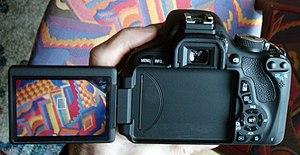
Type de viseur photographique numérique orientable.
En photographie, le viseur est la fenêtre dans laquelle le photographe regarde pour cadrer l'image et, éventuellement, ajuster la mise au point et les paramètres d'exposition. Il est utilisé sur toutes sortes d'appareils photographiques mais peu sur les chambres photographiques.